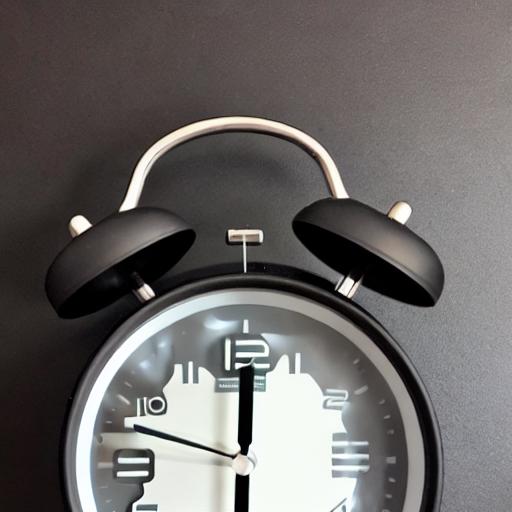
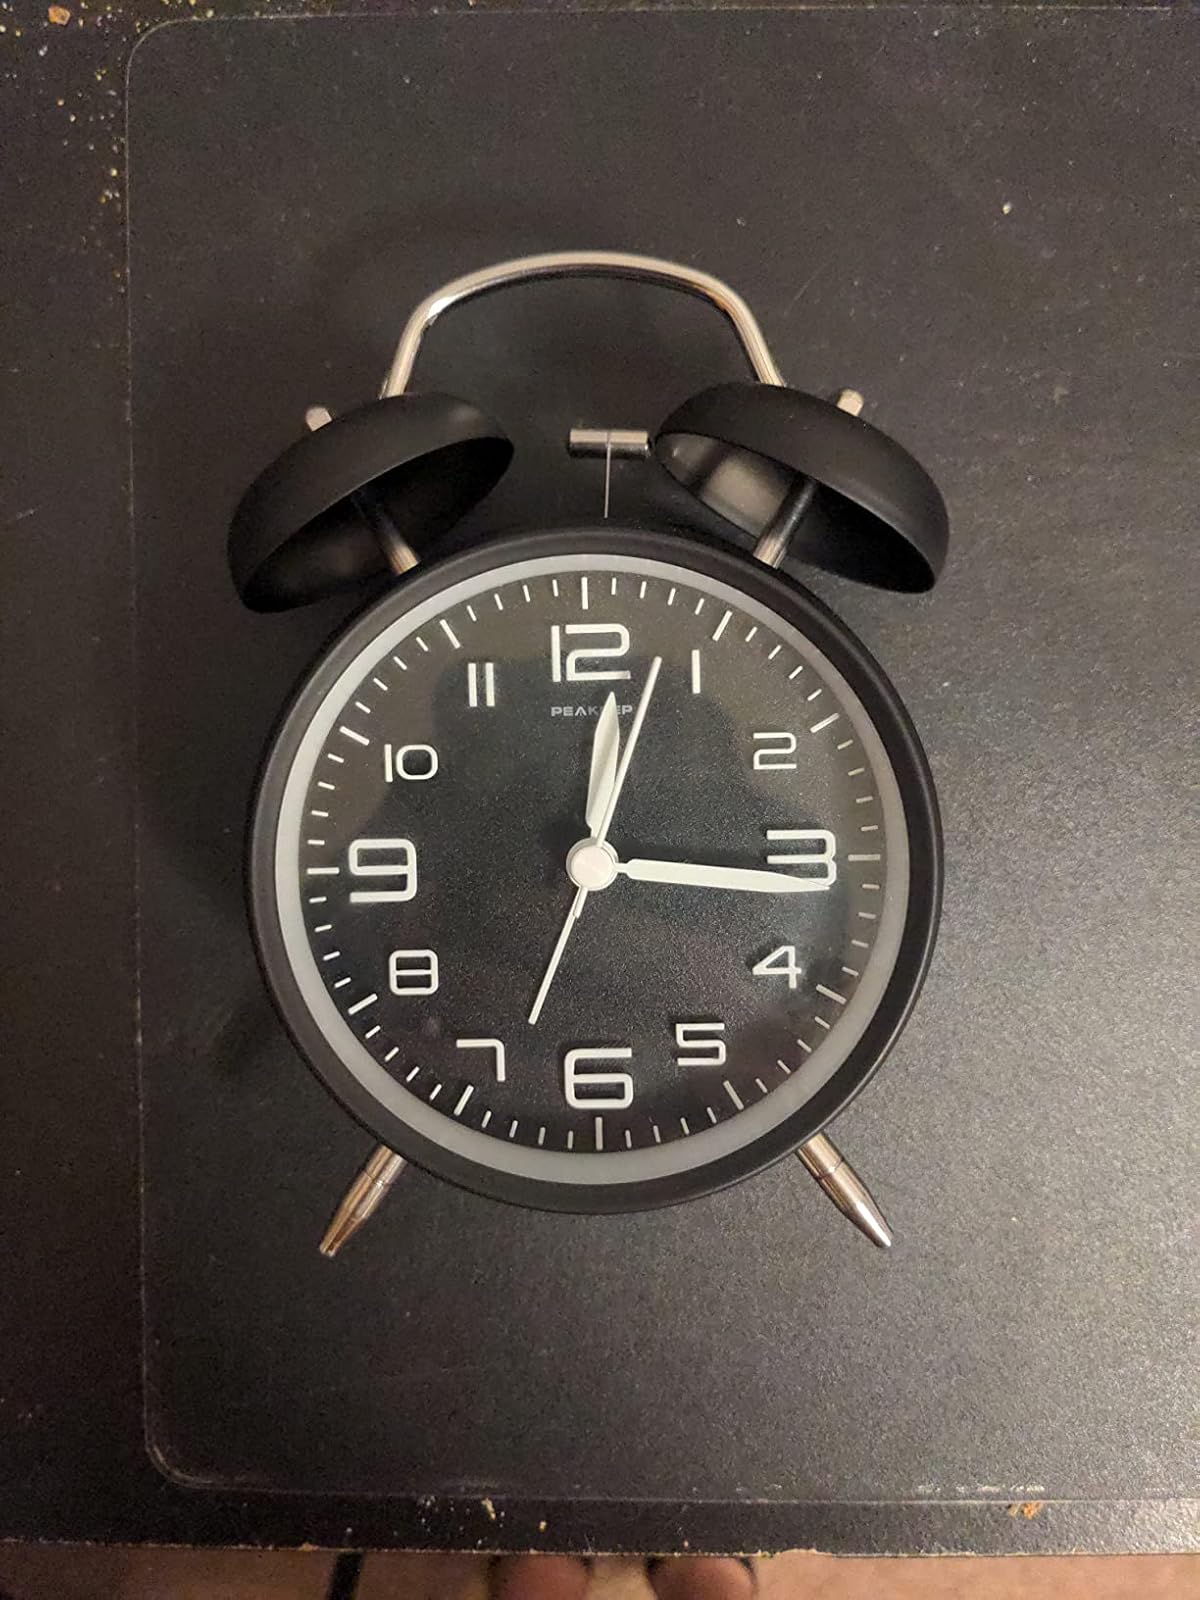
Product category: clock
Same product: no